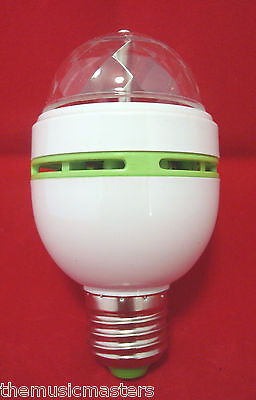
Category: lamp